No. 4 Commando

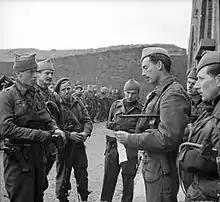
Major Lord Lovat, giving orders before setting out on Operation Abercrombie 21 April 1942.

Operation Abercrombie was a raid on the French coastal town of Hardelot. Only B and C Troops supported by detachments from the Royal Engineers and the Carleton and York Regiment of Canada participated. The raid was under the overall command of Lord Lovat, with the objective of capturing prisoners and causing as much damage as possible. For this raid they were going to try a different system to cross the channel. Instead of using Infantry Landing Ships to cross the Channel they would be taken across on Motor Gun Boats towing Assault Landing Craft (LCA). The combined force left Dover on 19 April 1942. En route, one LCA sank with the loss of two commandos who were manning a Bren gun in the bow. The raid was called off and they returned to Dover. A replacement LCA was obtained and they returned to France on 21 April. This time the crossing was uneventful and the commandos made a successful landing. However, the two commando troops were discovered cutting the barbed wire beach obstacles and German machine guns opened fire. The raiders did carry out a reconnaissance of the area but were unable to capture any prisoners. The commandos returned without loss, but one man was wounded in the leg. The smaller Canadian detachment was unable to locate the target beach and returned to Britain. After the raid there was another change in command. Lieutenant Colonel Lister left to form No. 10 (Inter-Allied) Commando and Major Vaughan became the temporary commanding officer. Vaughan left shortly afterwards to take over command of the Commando Depot at Achnacarry and was succeeded by Lord Lovat with Major Derek Mills-Roberts becoming the 2IC.